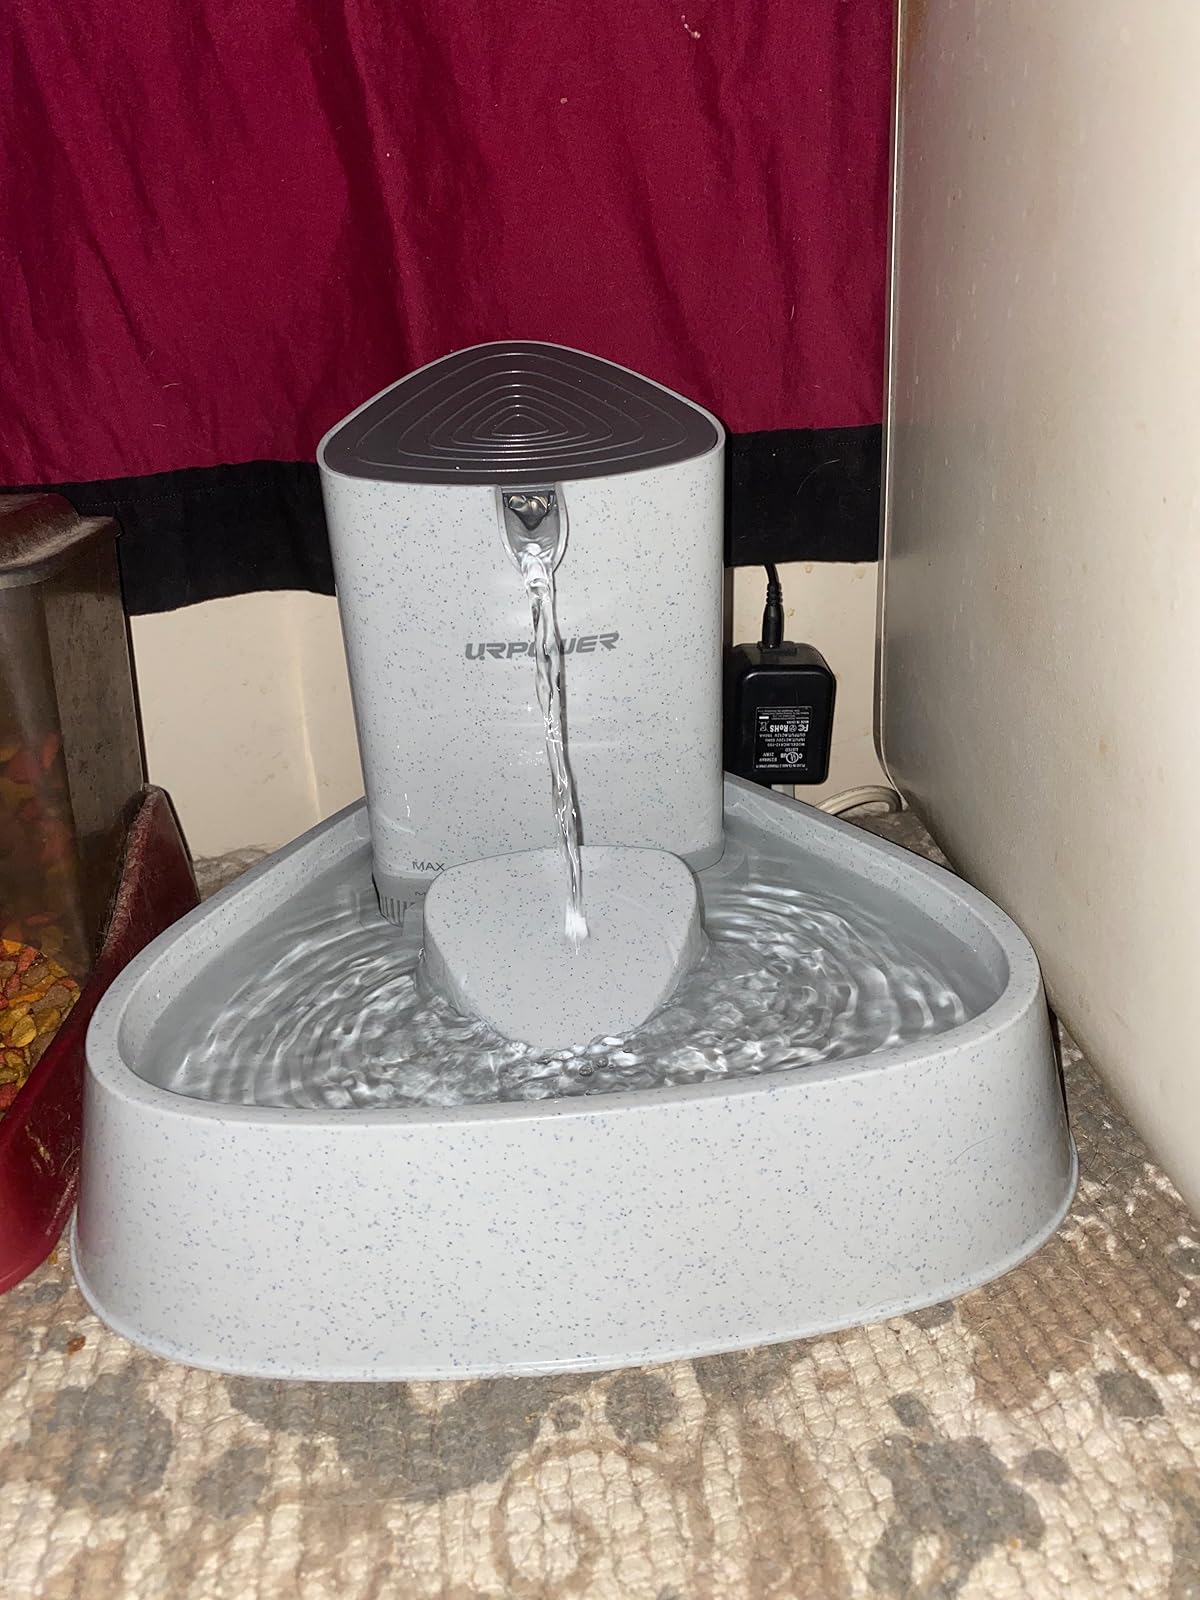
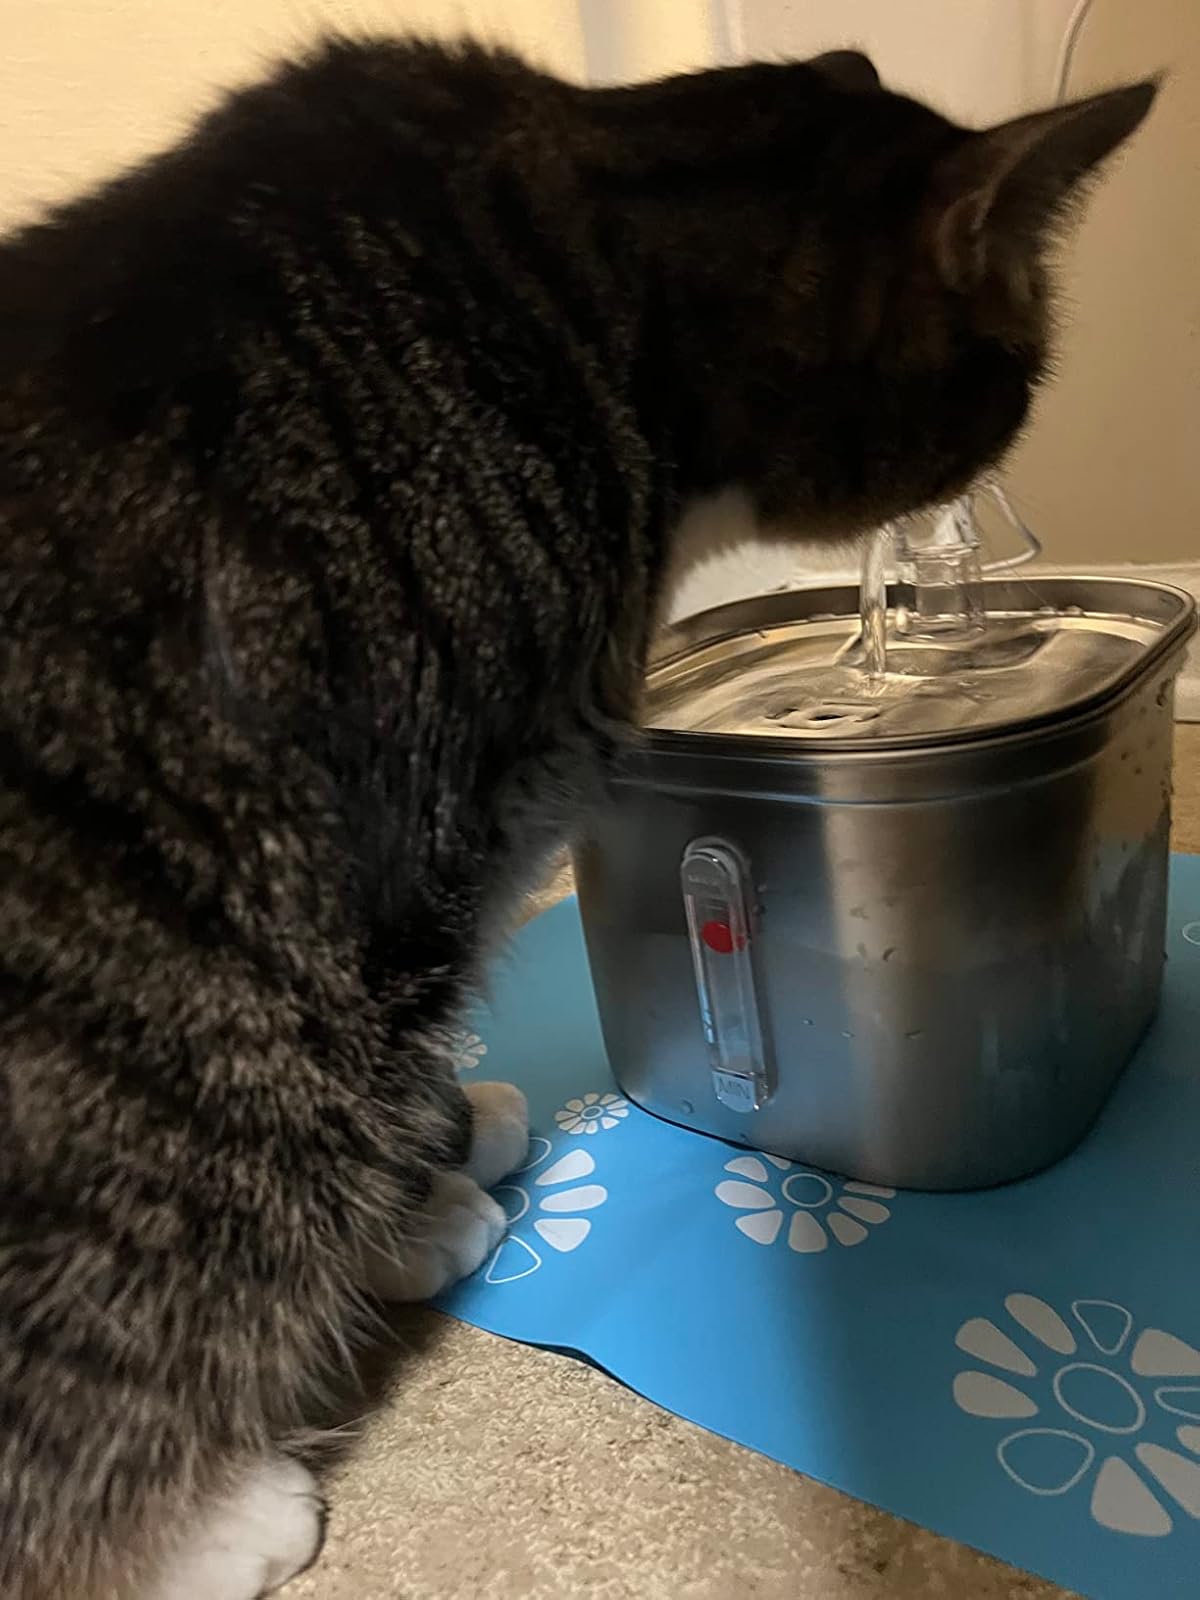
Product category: items_bowl
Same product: no